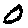
Label: 0